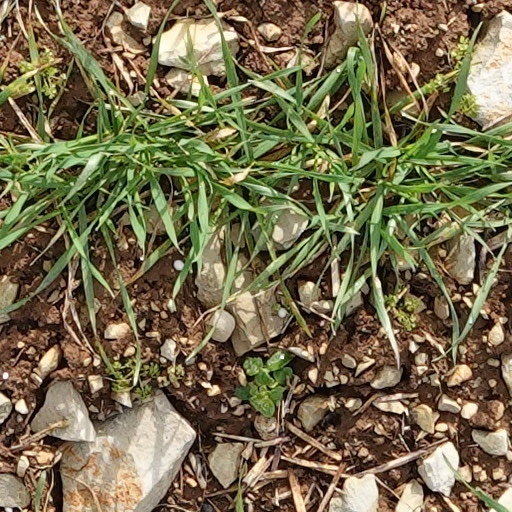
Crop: wheat